List of UK Rock & Metal Singles Chart number ones of 1997

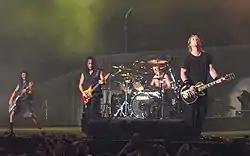
"The Memory Remains" by Metallica was the longest-running number one of 1997, spending six weeks atop the chart.

The UK Rock & Metal Singles Chart is a record chart which ranks the best-selling rock and heavy metal songs in the United Kingdom. Compiled and published by the Official Charts Company, the data is based on each track's weekly physical sales, digital downloads and streams. In 1997, there were 21 singles that topped the 52 published charts. The first number-one single of the year was "In the Meantime", the debut single by alternative rock band Spacehog, which spent the first three weeks of the year at number one. The final number-one single of the year was "The Memory Remains" by American heavy metal band Metallica.